Vinec (Mladá Boleslav District)

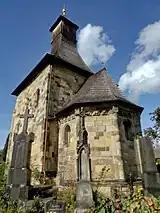
Church of Saint Nicholas

The Church of Saint Nicholas is one of the most important historic buildings in the region, protected as a national cultural monument. This Romanesque church was probably built in 1240, but its core dates from the 12th century. Several reconstructions and modifications were made, but in 1886 the church was cleaned of these reconstructions and its purely Romanesque character was restored.